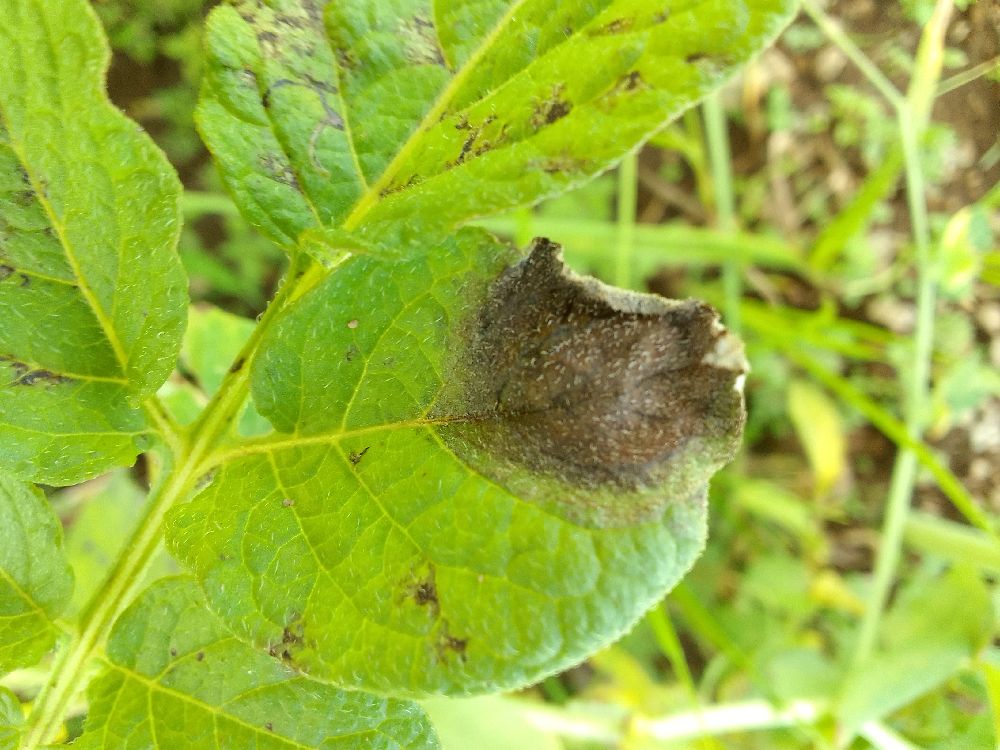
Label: Late blight